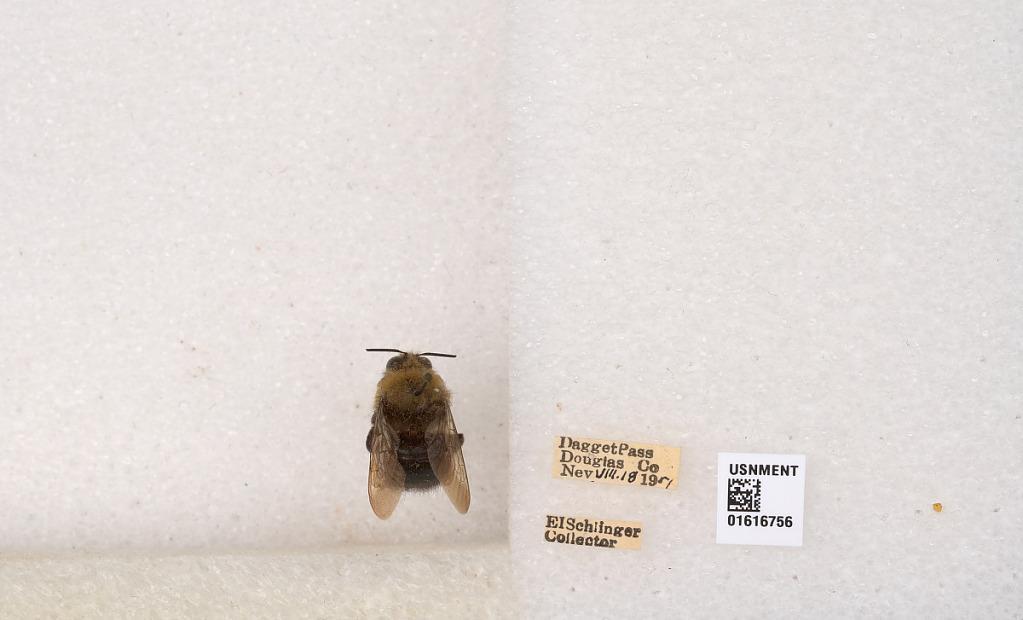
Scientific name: Xylocopa (Notoxylocopa) tabaniformis orpifex Smith
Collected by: E. Schlinger
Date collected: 1951-8-18
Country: United States
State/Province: Nevada
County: Douglas
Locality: Daggett Pass
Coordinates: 38.9766, -119.889